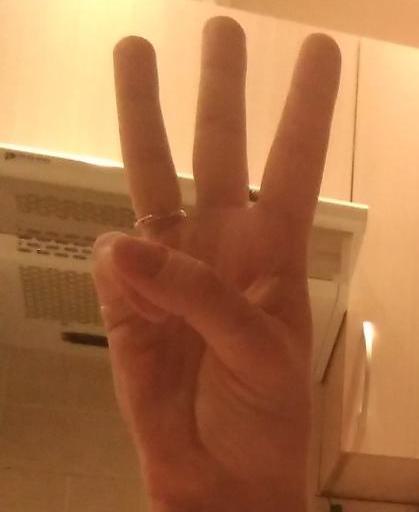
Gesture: three